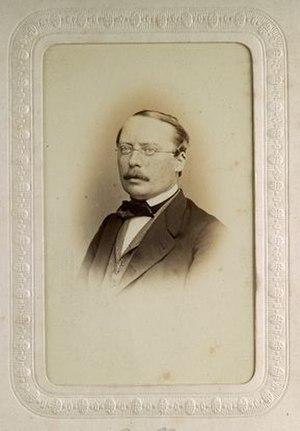
Hieronimus Theodor Richter né le 21 novembre 1825 à Dresde dans le royaume de Saxe et décédé le 25 septembre 1898 à Freiberg en Saxe était un chimiste, métallurgiste et minéralogiste allemand de l'école des mines de Freiberg qui a codécouvert l'indium en 1863 avec le professeur de chimie théorique et inspecteur des mines de Freiberg Ferdinand Reich.